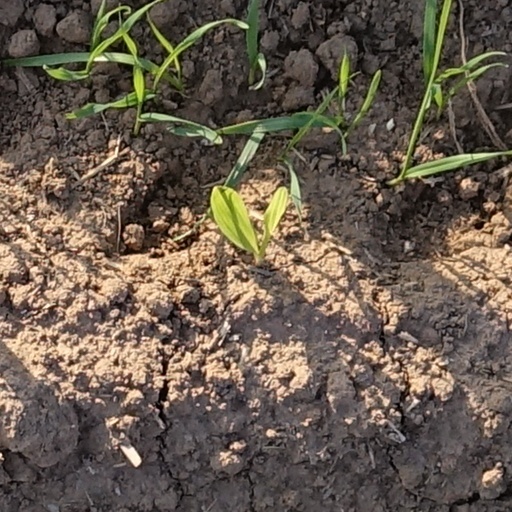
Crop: wheat